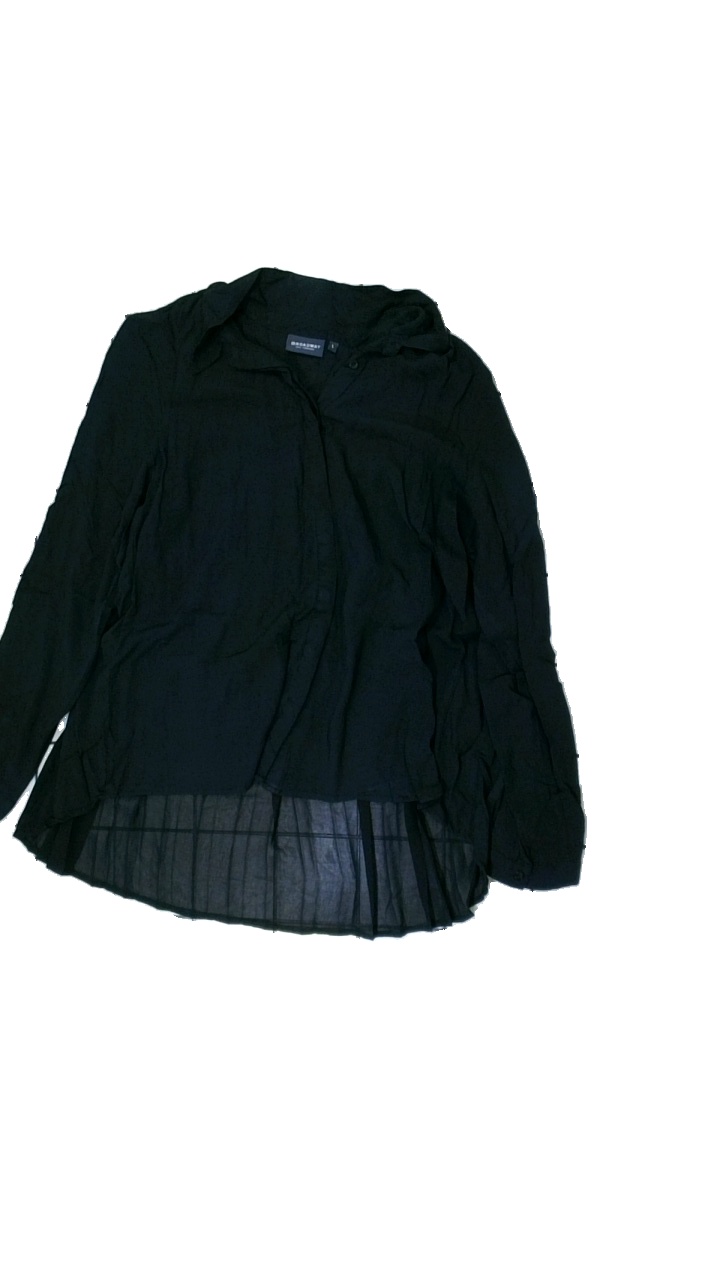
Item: Blouse (Ladies)
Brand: Broadway
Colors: Black
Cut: Regular, Loose
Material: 100% viscose
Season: All
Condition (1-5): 3
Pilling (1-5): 4
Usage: Reuse
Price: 50-100